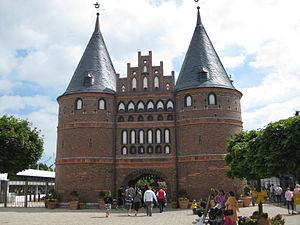
Hansa Park est un parc à thème situé à Sierksdorf, dans le land de Schleswig-Holstein en Allemagne, non loin de Lübeck. Autoproclamé unique parc allemand face à la mer, il est situé le long de la Mer Baltique.